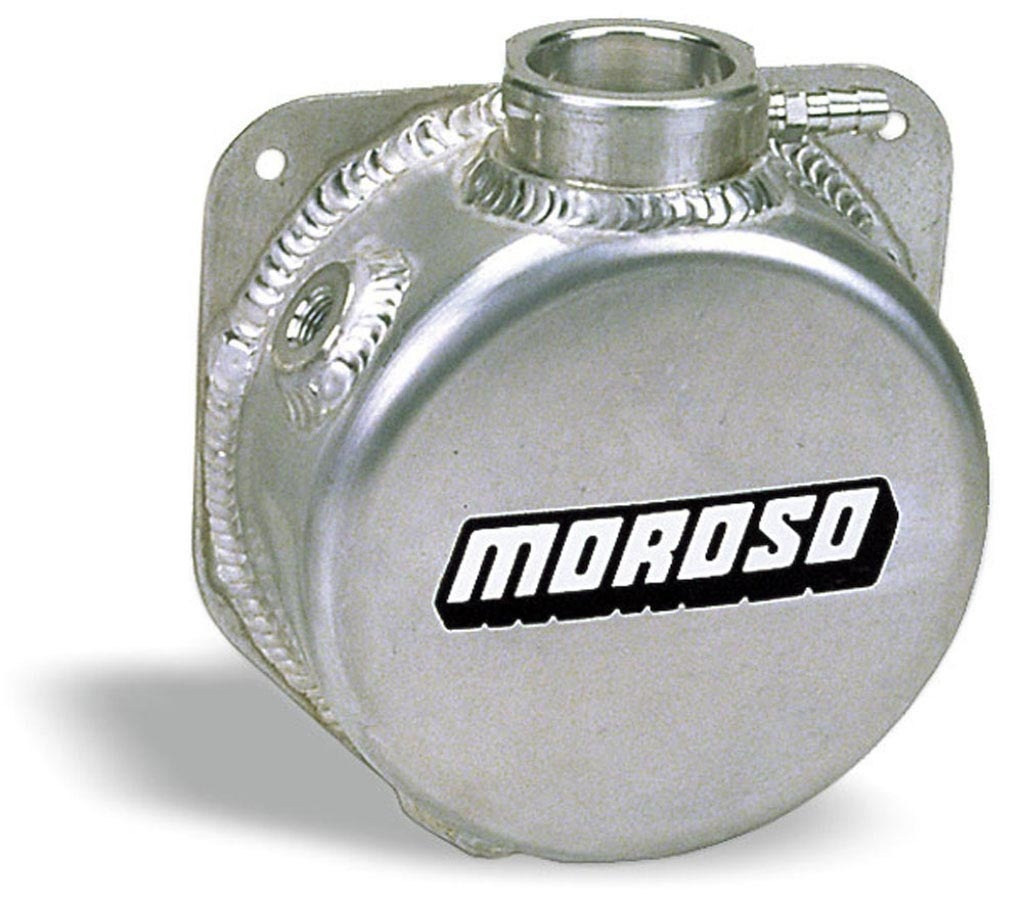
1 Qt Expansion Tank
Recovery Tank - Coolant - 1 qt - 1/4 in NPT Female Inlet - 1/2 in NPT Female Outlet - Aluminum - Natural - Universal - Each
Brand: Moroso
Category: Vehicles & Parts > Vehicle Parts & Accessories > Motor Vehicle Parts > Motor Vehicle Cooling Systems